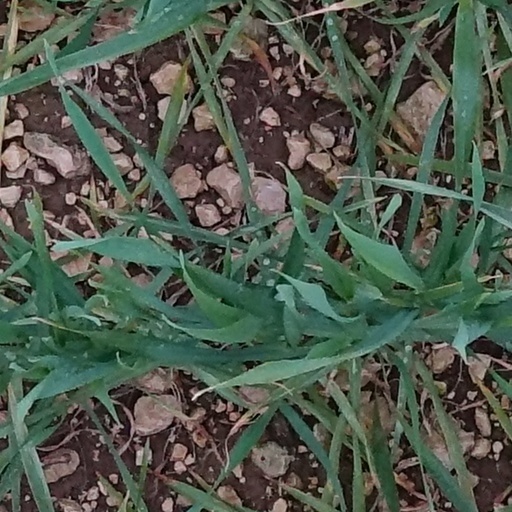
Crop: wheat